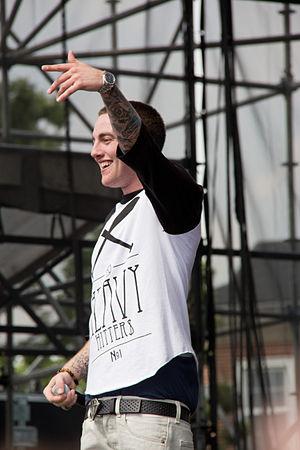
Mac Miller, nom de scène de Malcolm James McCormick, né le 19 janvier 1992 à Pittsburgh en Pennsylvanie et mort le 7 septembre 2018 à Los Angeles en Californie des suites d'un mélange fatal de plusieurs drogues, est un rappeur américain et producteur sous le nom de Larry Fisherman.